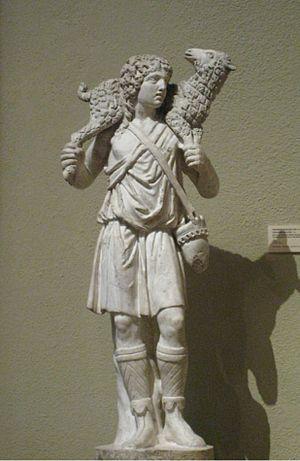
L’art paléochrétien, ou art et architecture primitifs chrétiens est un art produit par les chrétiens ou sous un patronage chrétien entre l'an 200 et l'an 500. Avant l'an 200, il reste peu de productions artistiques qui puissent être qualifiées de chrétiennes avec certitude. Après l'an 500, l'art paléochrétien ouvre la voie à l'art byzantin, et à l'art du haut Moyen Âge.